Scotland in the Middle Ages

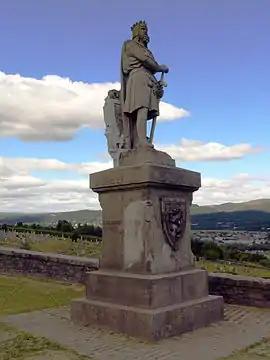
The statue near Stirling commemorating Robert I

When Alexander died in 1124, the crown passed to Margaret's fourth son David I, who had spent most of his life as an English baron. His reign saw what has been characterised as a "Davidian Revolution", by which native institutions and personnel were replaced by English and French ones, underpinning the development of later Medieval Scotland. Members of the Anglo-Norman nobility took up places in the Scottish aristocracy and he introduced a system of feudal land tenure, which produced knight service, castles and an available body of heavily armed body of cavalry. He created an Anglo-Norman style of court, introduced the office of justicar to oversee justice, and local offices of sheriffs to administer localities. He established the first royal burghs in Scotland, granting rights to particular settlements, which led to the development of the first true Scottish towns and helped facilitate economic development as did the introduction of the first recorded Scottish coinage. He continued a process begun by his mother and brothers, of helping to establish foundations that brought the reformed monasticism based on that at Cluny. He also played a part in the organisation of diocese on lines closer to those in the rest of Western Europe.